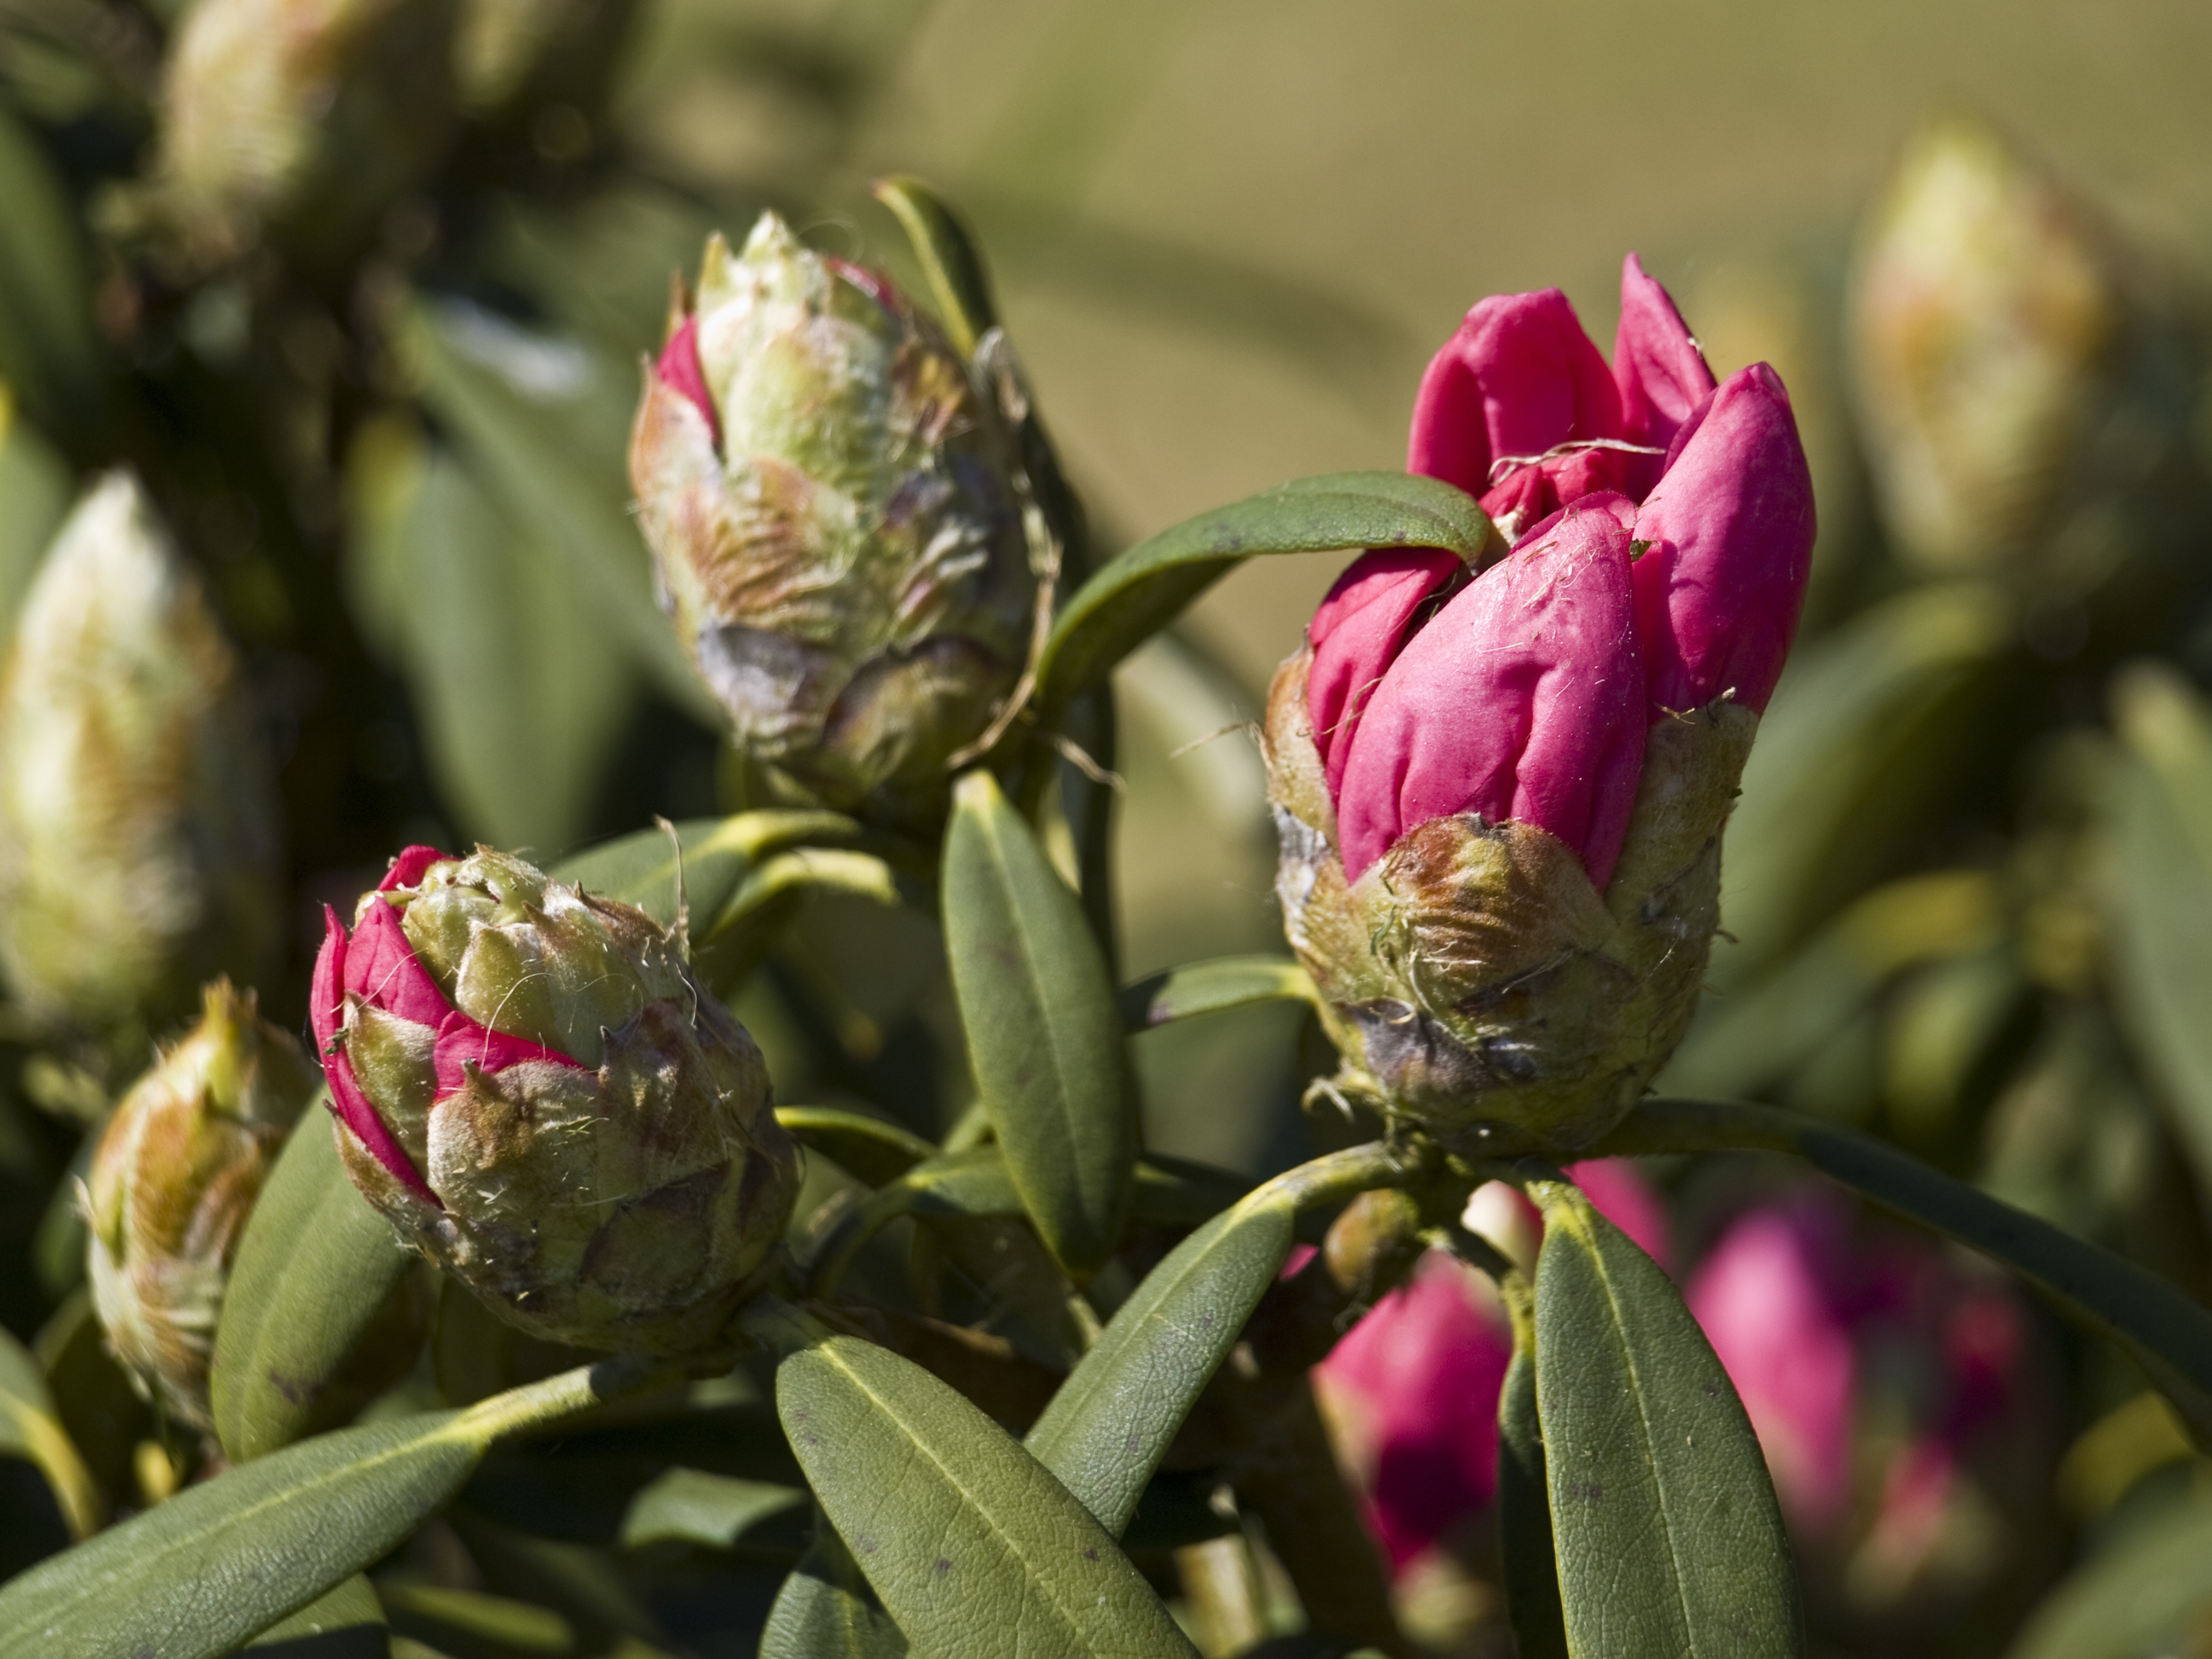
nature, blossom, plant, leaf, flower, petal, green, produce, botany, close, flora, wildflower, flowers, close up, shrub, rhododendron, bud, macro photography, flowering plant, white green, flower panicle, green white, land plant